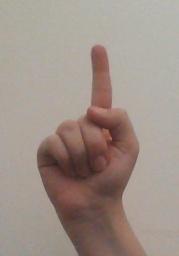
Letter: bb